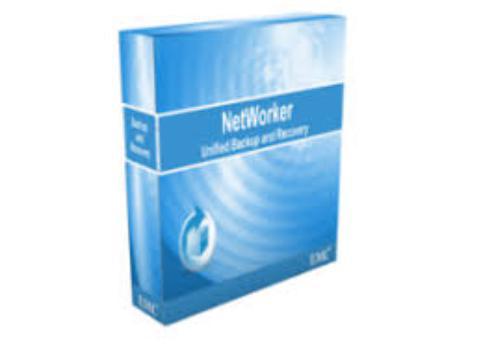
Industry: Others